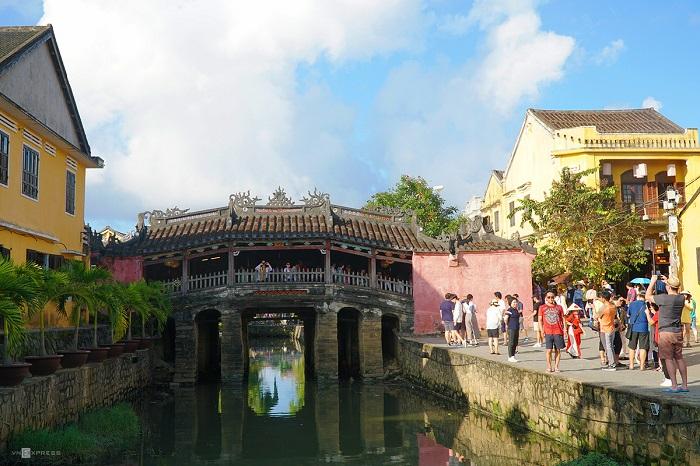
ở bên bờ của con sông có sự xuất hiện của nhiều người